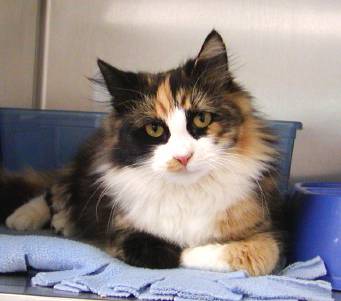
Label: cat